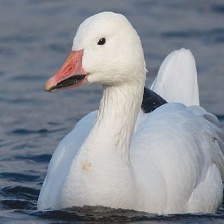
Species: SNOW GOOSE
Scientific name: ANSER CAERULESCENS
ImageNet parent category: goose